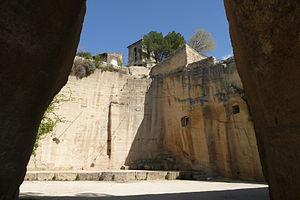
Taillades.